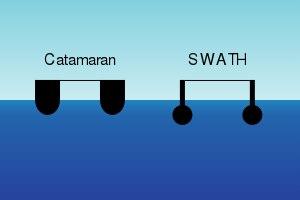
Un SWATH est un navire catamaran à faible surface de flottaison. Ce principe a été inventé par le Canadien Frederick G. Creed en 1938. Un SWATH est un navire motorisé à deux coques, chaque coque étant profondément immergée. La plate-forme centrale est reliée aux coques par des jonctions minces au niveau de la flottaison.Un peu plus de 110 unités ont été construites dans le monde.